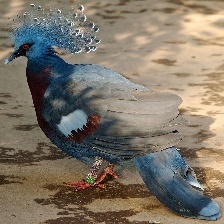
Species: VICTORIA CROWNED PIGEON
Scientific name: GOURA VICTORIA